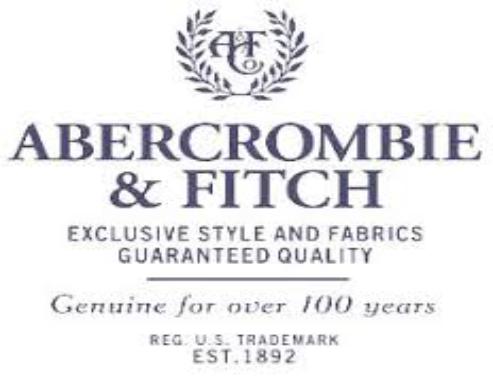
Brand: Abercrombie & Fitch
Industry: Clothes